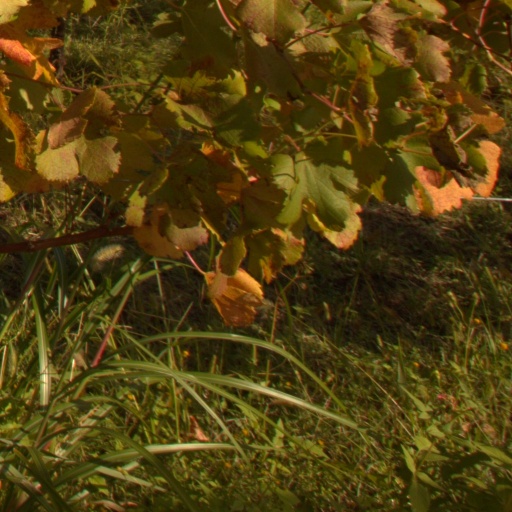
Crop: grape